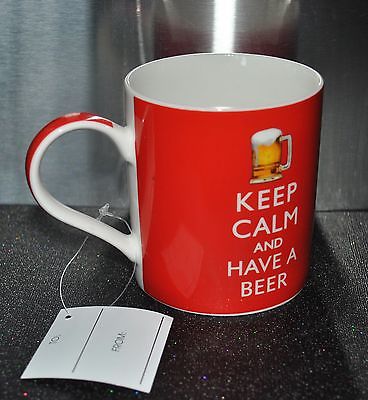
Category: mug